2015 Mexican Grand Prix

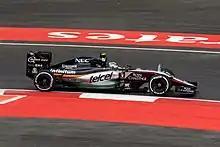
Local Sergio Pérez was satisfied with his performance.

Local favourite Sergio Pérez, who had been on a one-stop strategy, said after the race that it had been the safety car period that "destroyed" his chances at a better result, but added: "What I could do, I did perfectly, so I'm happy with that." His teammate Nico Hülkenberg had finished the race in front of him, and said after the race: "The Safety Car ended up playing into my hands, which is the little bit of luck you always need to get a good result". Speaking about the race, 14th-placed Jenson Button said: "Painful, I think, is the word. I was on the harder tyre at the start but still it was just waving goodbye to everyone in front really." He also stated that he believed that McLaren were more affected by the high altitude than the other teams. On his one-lap outing, Fernando Alonso explained that the problem that caused his retirement had been discovered the night before. He added: "We had two possibilities, retire the car without even starting the race or try our maximum, knowing that maybe one or two laps was the maximum we could achieve [...]. We did one lap, for respect of the fans because they were amazing all weekend."